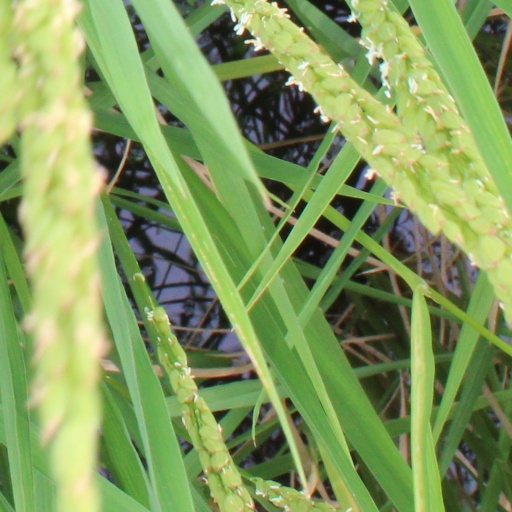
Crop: rice